2014 Belgian government formation

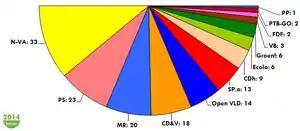
Federal Chamber of Representatives following the elections

Prior to the elections, N-VA expressed its desire to start with the formation of a Flemish Government before a Federal Government, a so-called "confederal logic". Forming regional governments is politically easier. CD&V however stressed the importance of negotiating at both levels in parallel.